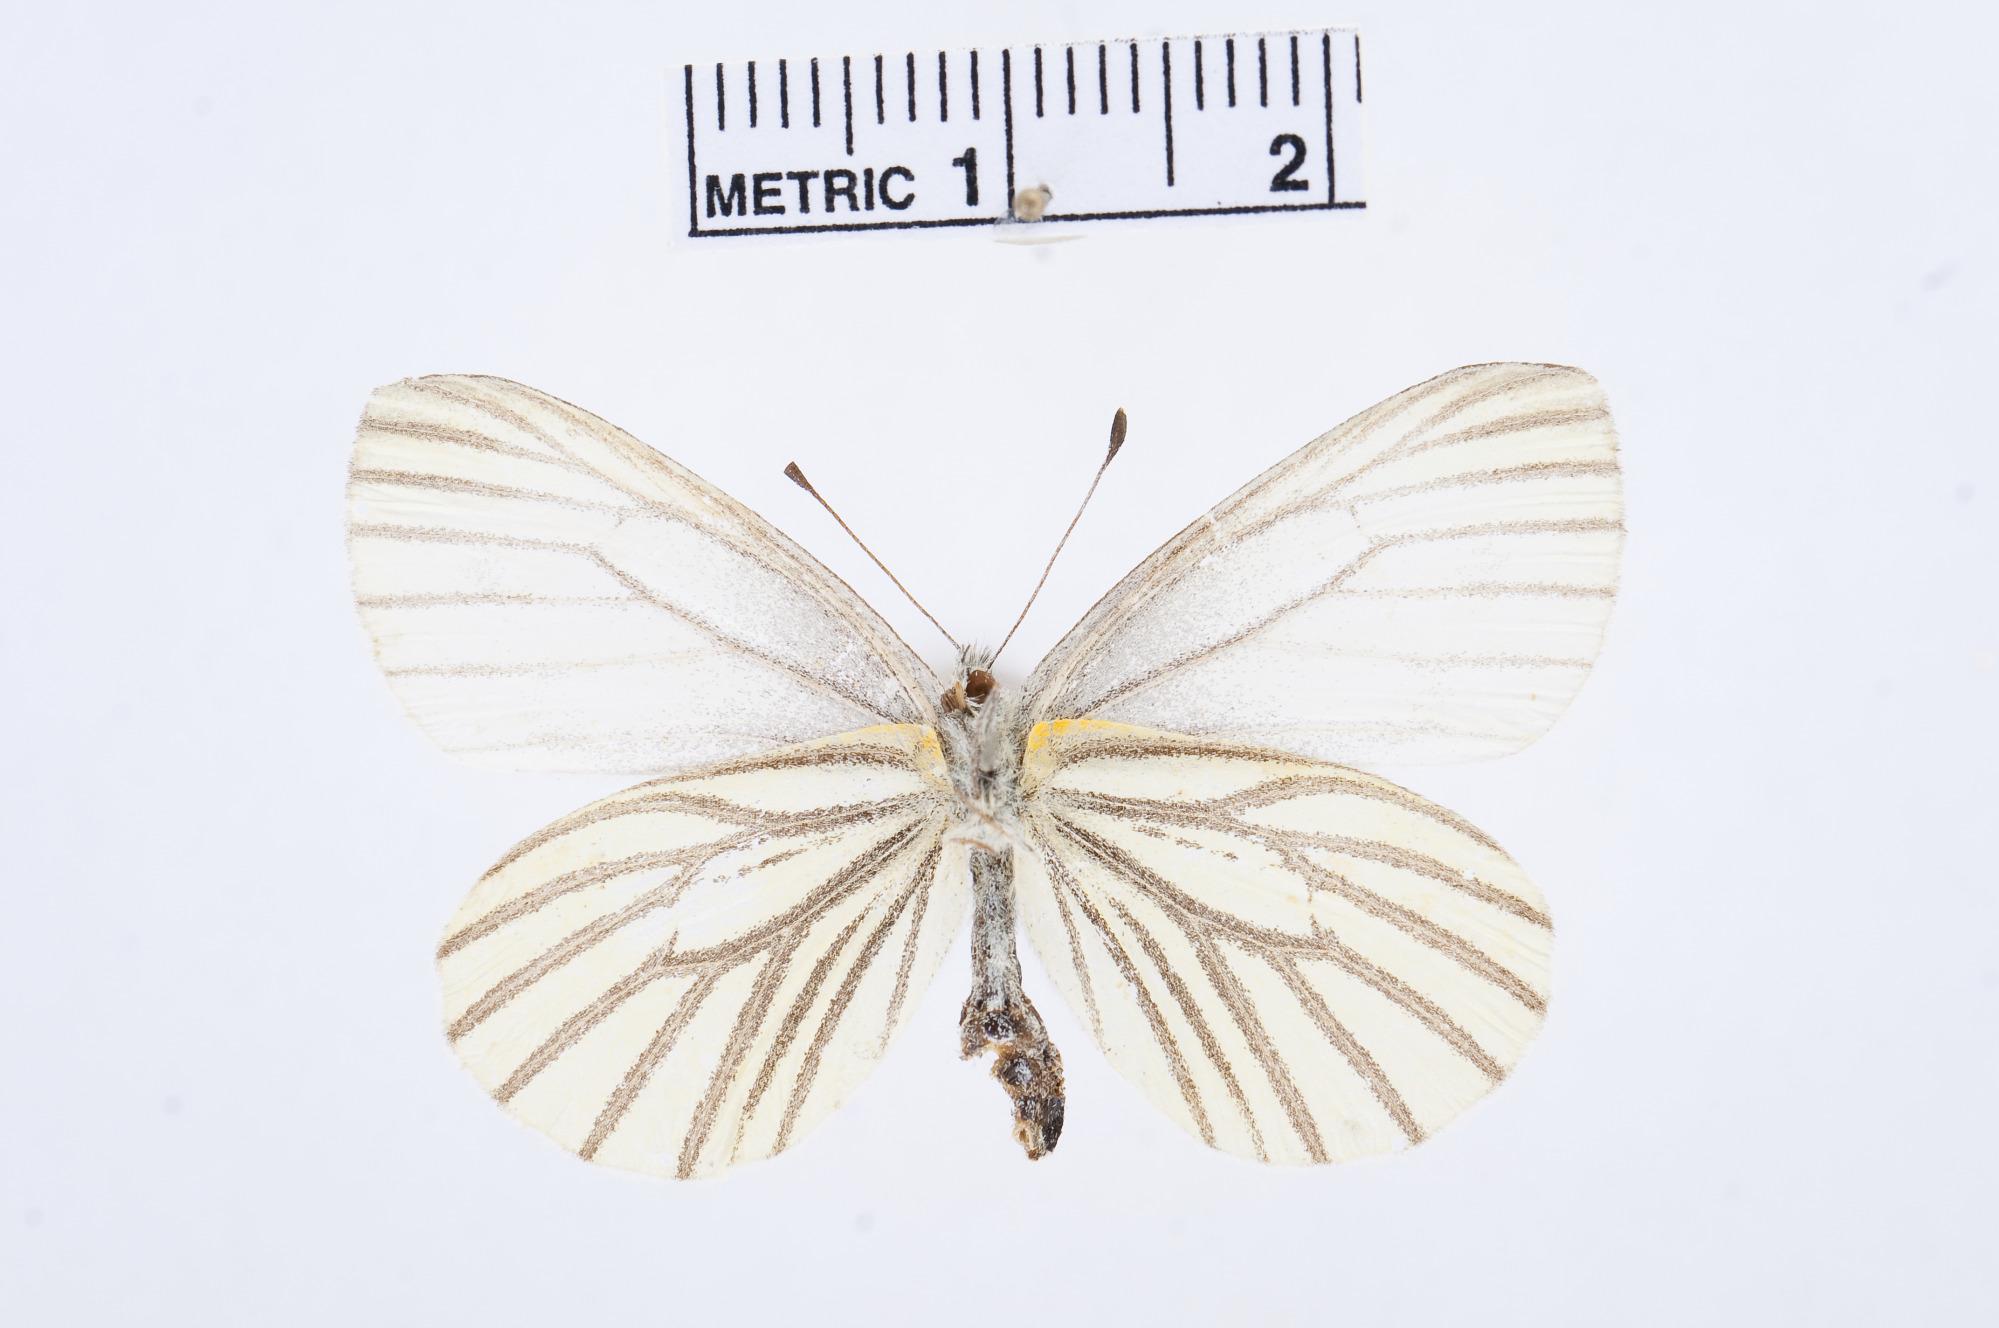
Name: Pieris oleracea
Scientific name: Pieris oleracea
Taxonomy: Animalia, Arthropoda, Hexapoda, Insecta, Lepidoptera, Pieridae, Pierinae